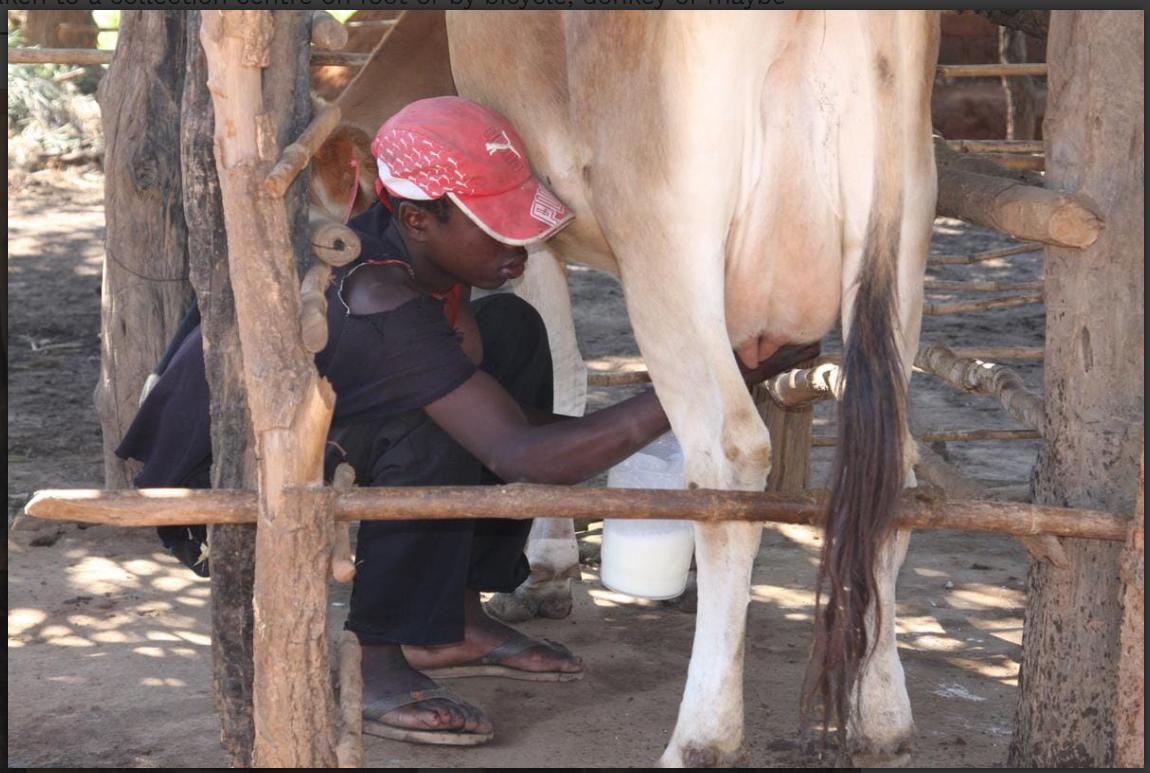
Mmoja ameinama akiwa amevalia fulana nyeusi, suruali nyeusi na kofia nyekundu na nyeupe anamkamua ng'ombe wa rangi ya kahawia. Amebeba ndoo nyeupe kati ya magoti yake. Ng'ombe huyu amesimama ndani ya kizimba kilichotengenezwa kwa mbao. Eneo linaonekana kuwa kijiji na ardhi ina udongo ulio wazi. Mkia wa ng'ombe unaonekana mrefu na mweusi.